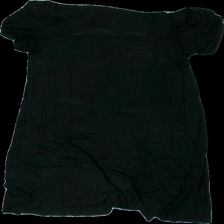
View: back
Type: Dress
Category: Ladies
Brand: Lindex
Colors: Black
Material: 100% viscose
Cut: Regular, C-collar
Size: M
Season: All
Stains: Minor
Price range: 50-100
Recommended usage: Export